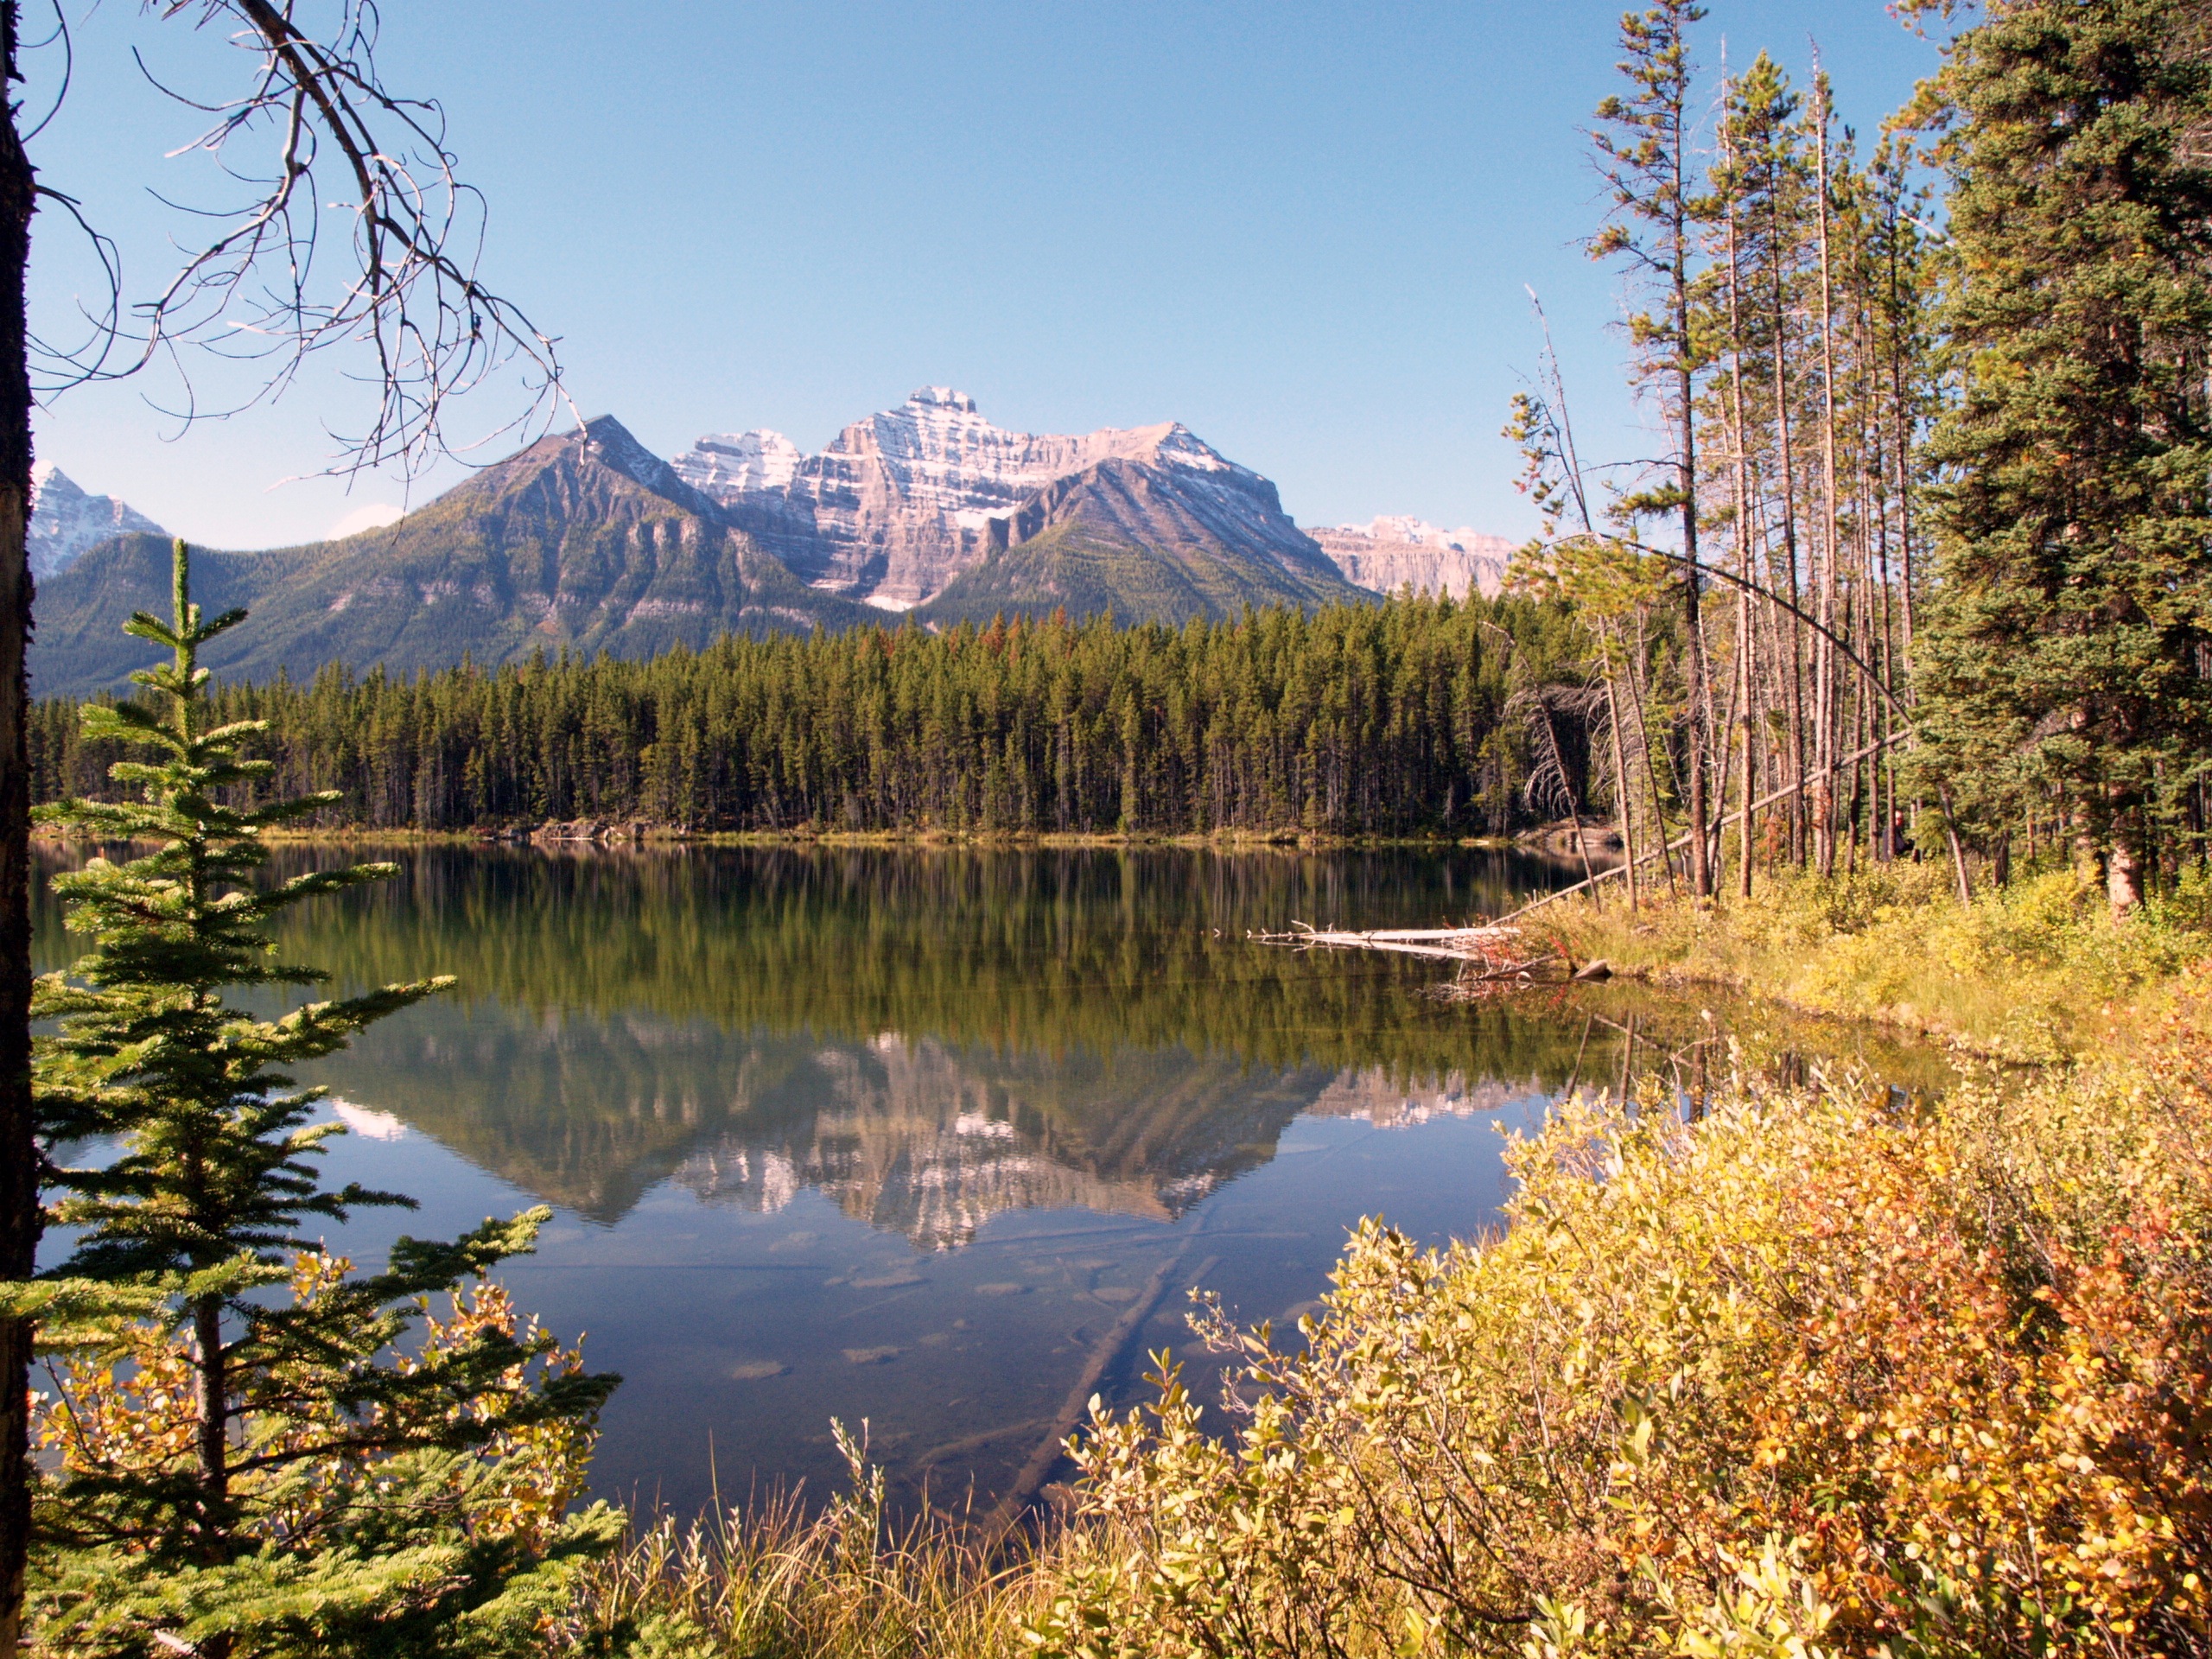
landscape, tree, nature, wilderness, mountain, trail, meadow, lake, pond, reflection, autumn, park, reservoir, season, body of water, canada, woodland, loch, ecosystem, tarn, indian summer